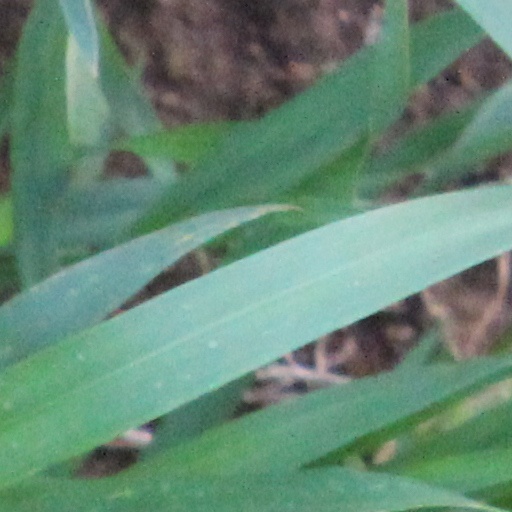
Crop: wheat